Elizabeth Bourchier (died 1557)

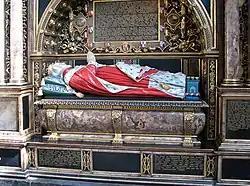
Monument to Elizabeth Bourchier's daughter, Anne Stanhope, in Westminster Abbey

By Sir Edward Stanhope Elizabeth Bourchier had a daughter, Anne Stanhope, who married, as his second wife, Edward Seymour, 1st Duke of Somerset. Elizabeth Bourchier's son-in-law, Somerset, was beheaded on Tower Hill on 22 January 1552.